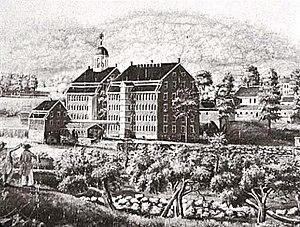
La Boston Manufacturing Company est une société textile américaine créée par Francis Cabot Lowell à Boston en 1813, et qui a contribué à l'industrialisation des États-Unis et à la création du système de Waltham.